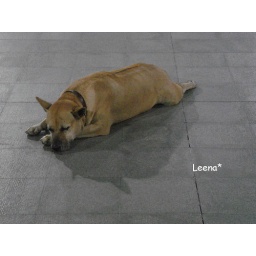
dog sleeping in road of Bangkok2